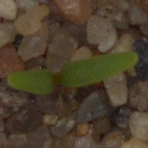
Label: sugar_beet